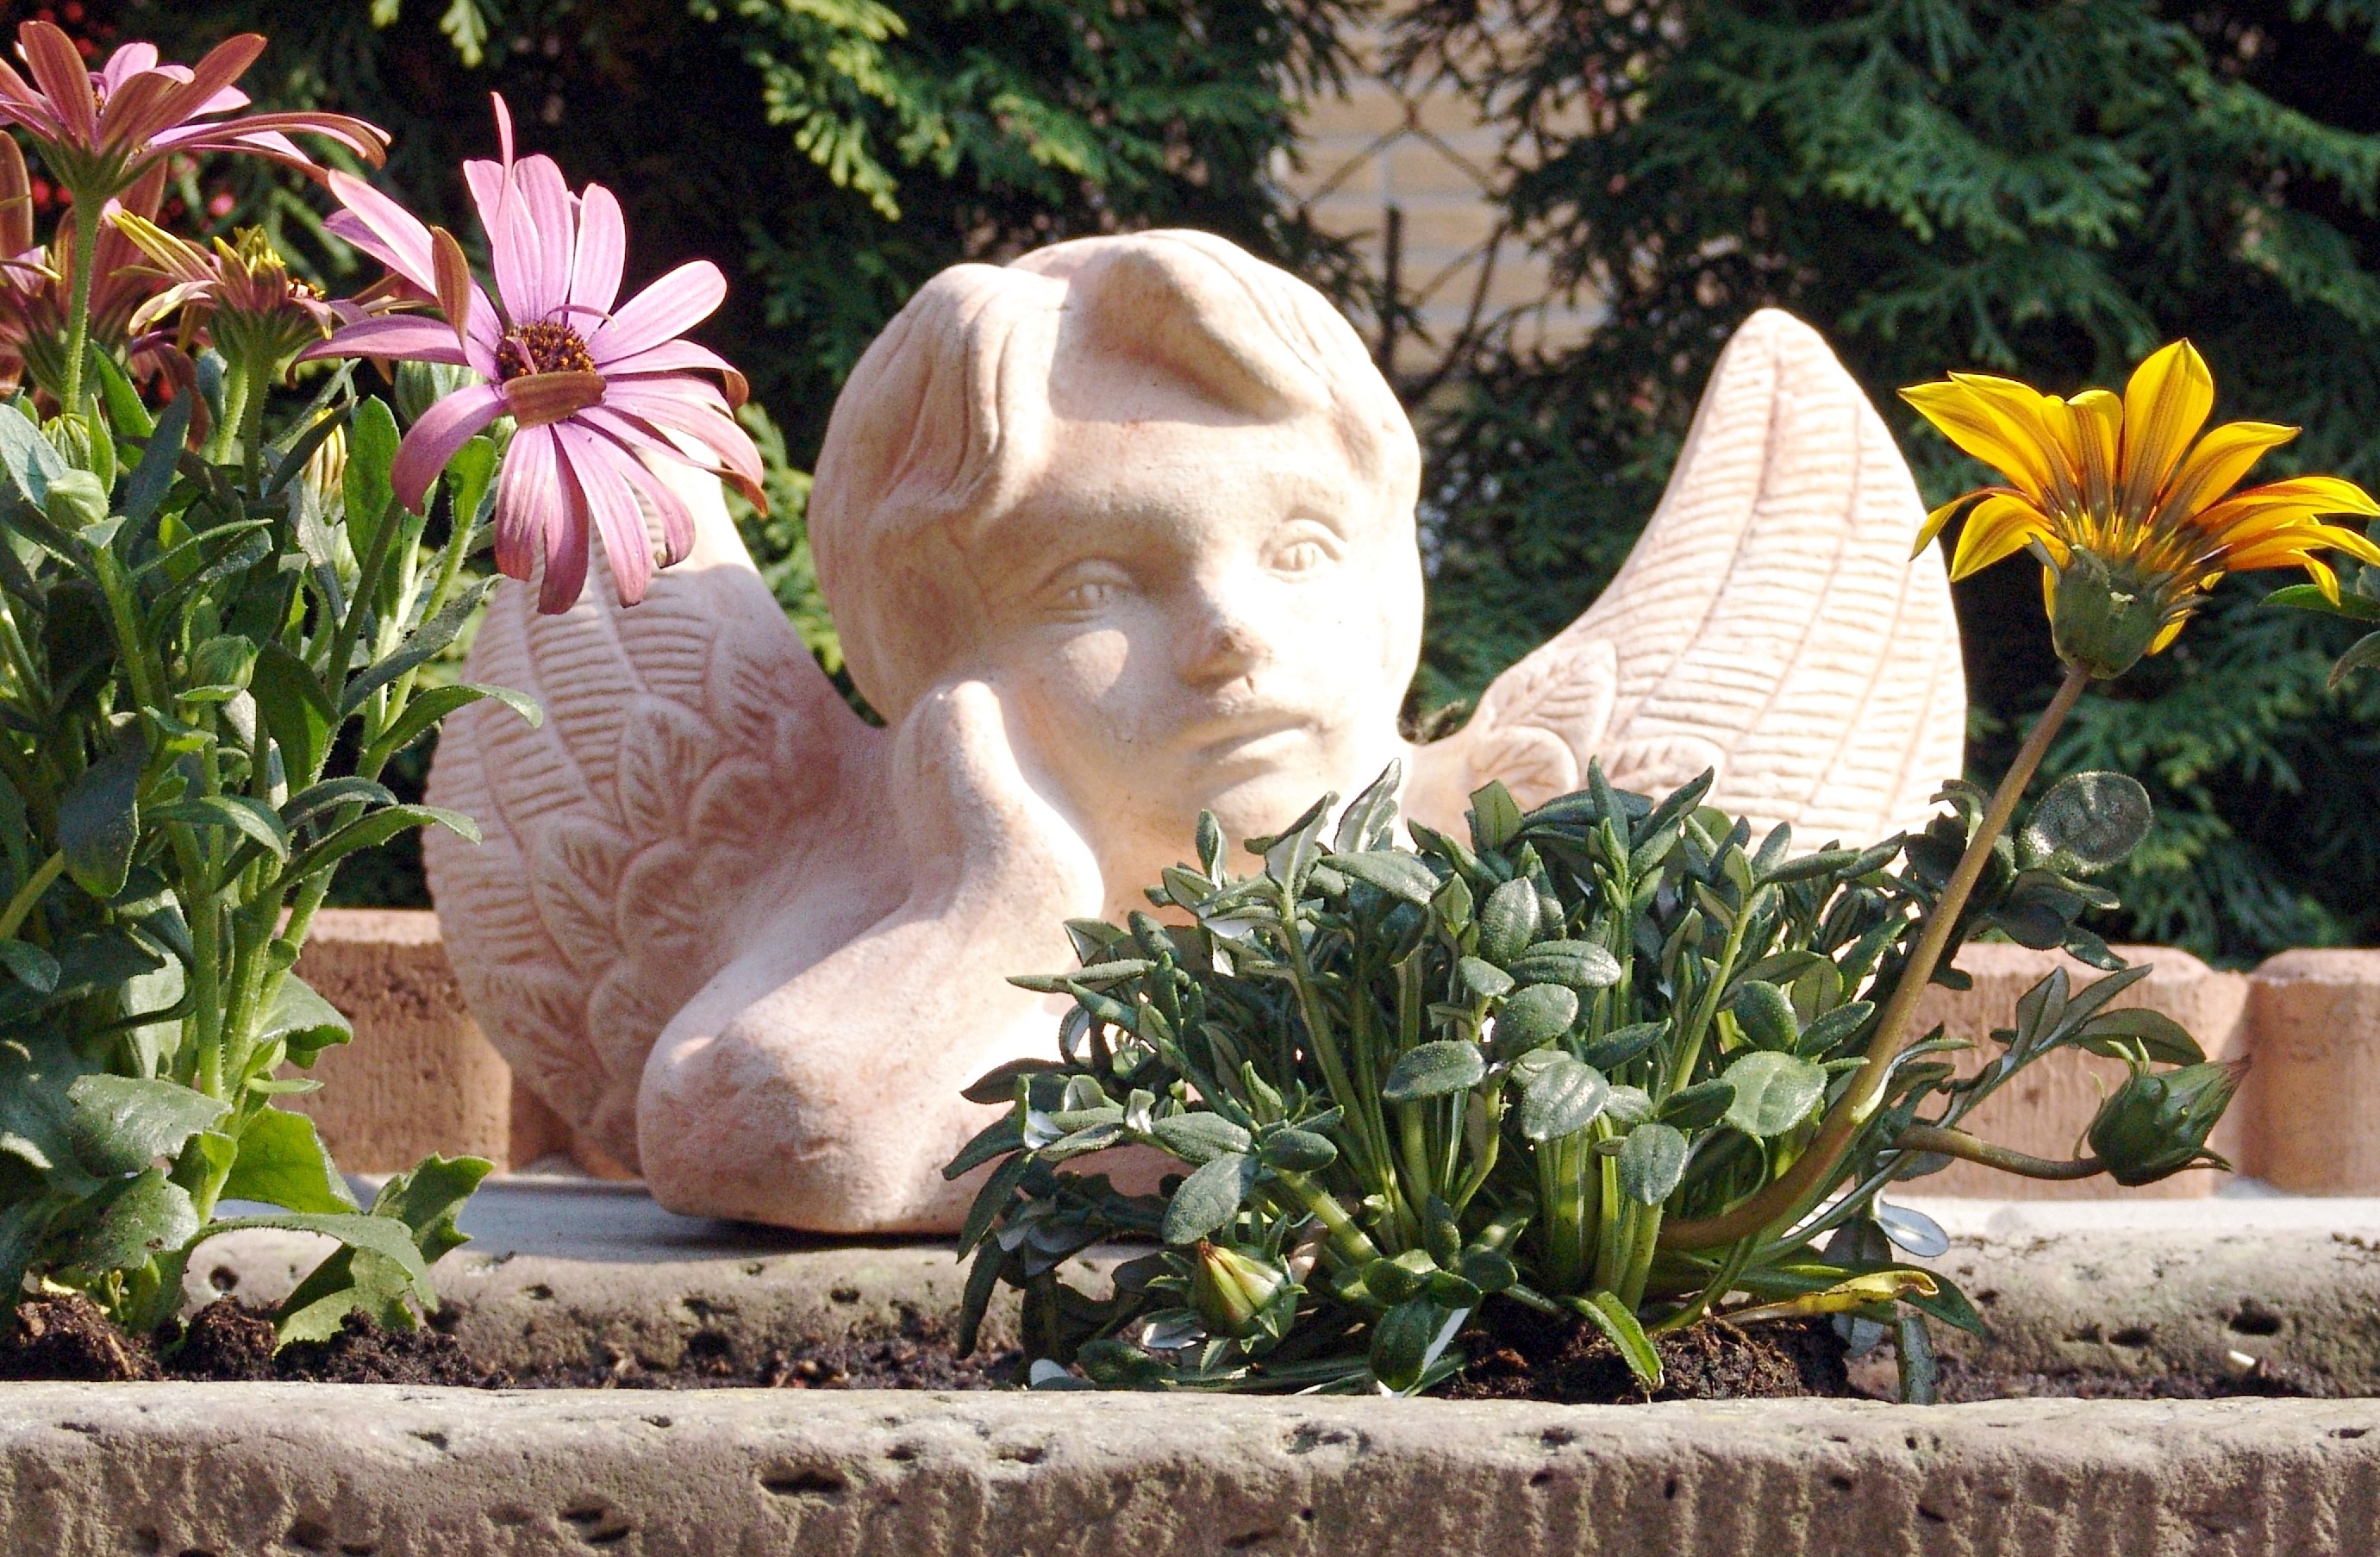
grass, plant, flower, monument, statue, garden, artwork, sculpture, angel, landscaping, figure, gardening, flowerpot, botanical garden, carving, yard, stone carving, putten, lawn ornament